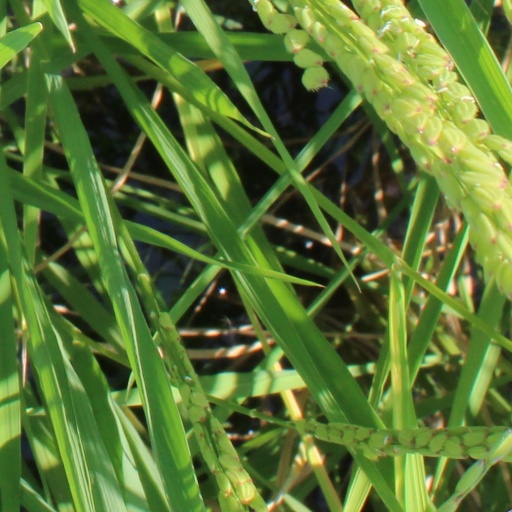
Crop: rice